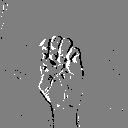
ASL letter: e